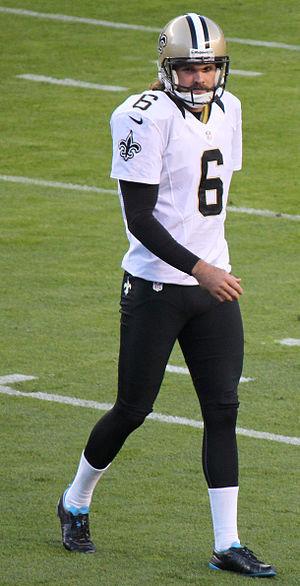
Thomas James Morstead, né le 8 mars 1986 est un joueur professionnel américain de football américain qui joue au poste de punter pour les Saints de la Nouvelle-Orléans de la National Football League. Il est drafté par les Saints au cinquième tour de la draft 2009 de la NFL. Au niveau football américain universitaire il a joué pour les Mustangs de l'université méthodiste du Sud.